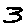
Label: 3